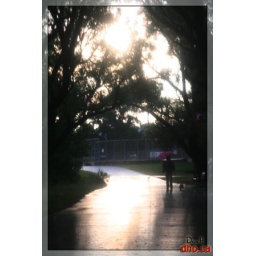
Shot this one through a plastic bag while in the rain.